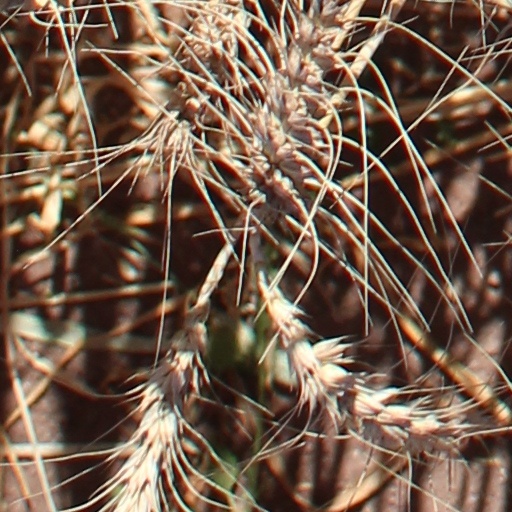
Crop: wheat